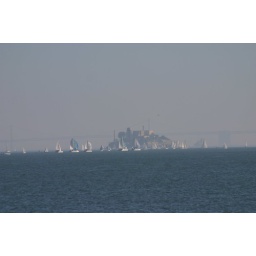
View of Alcatraz. There were a lot of boats out in the water sailing.